Thalia (Grace)

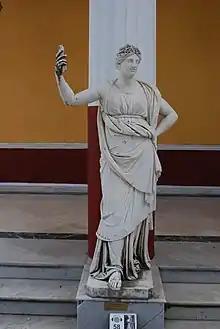
A statue of Thalia in Achilleion palace, Corfu

In Greek mythology, Thalia or Thaleia ( or) was one of the three Charites, along with her sisters Aglaea and Euphrosyne.